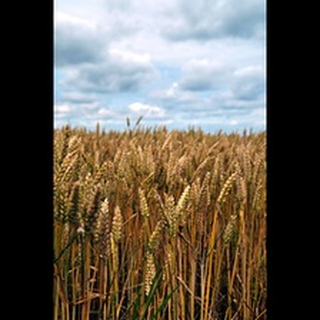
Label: wheat_blast